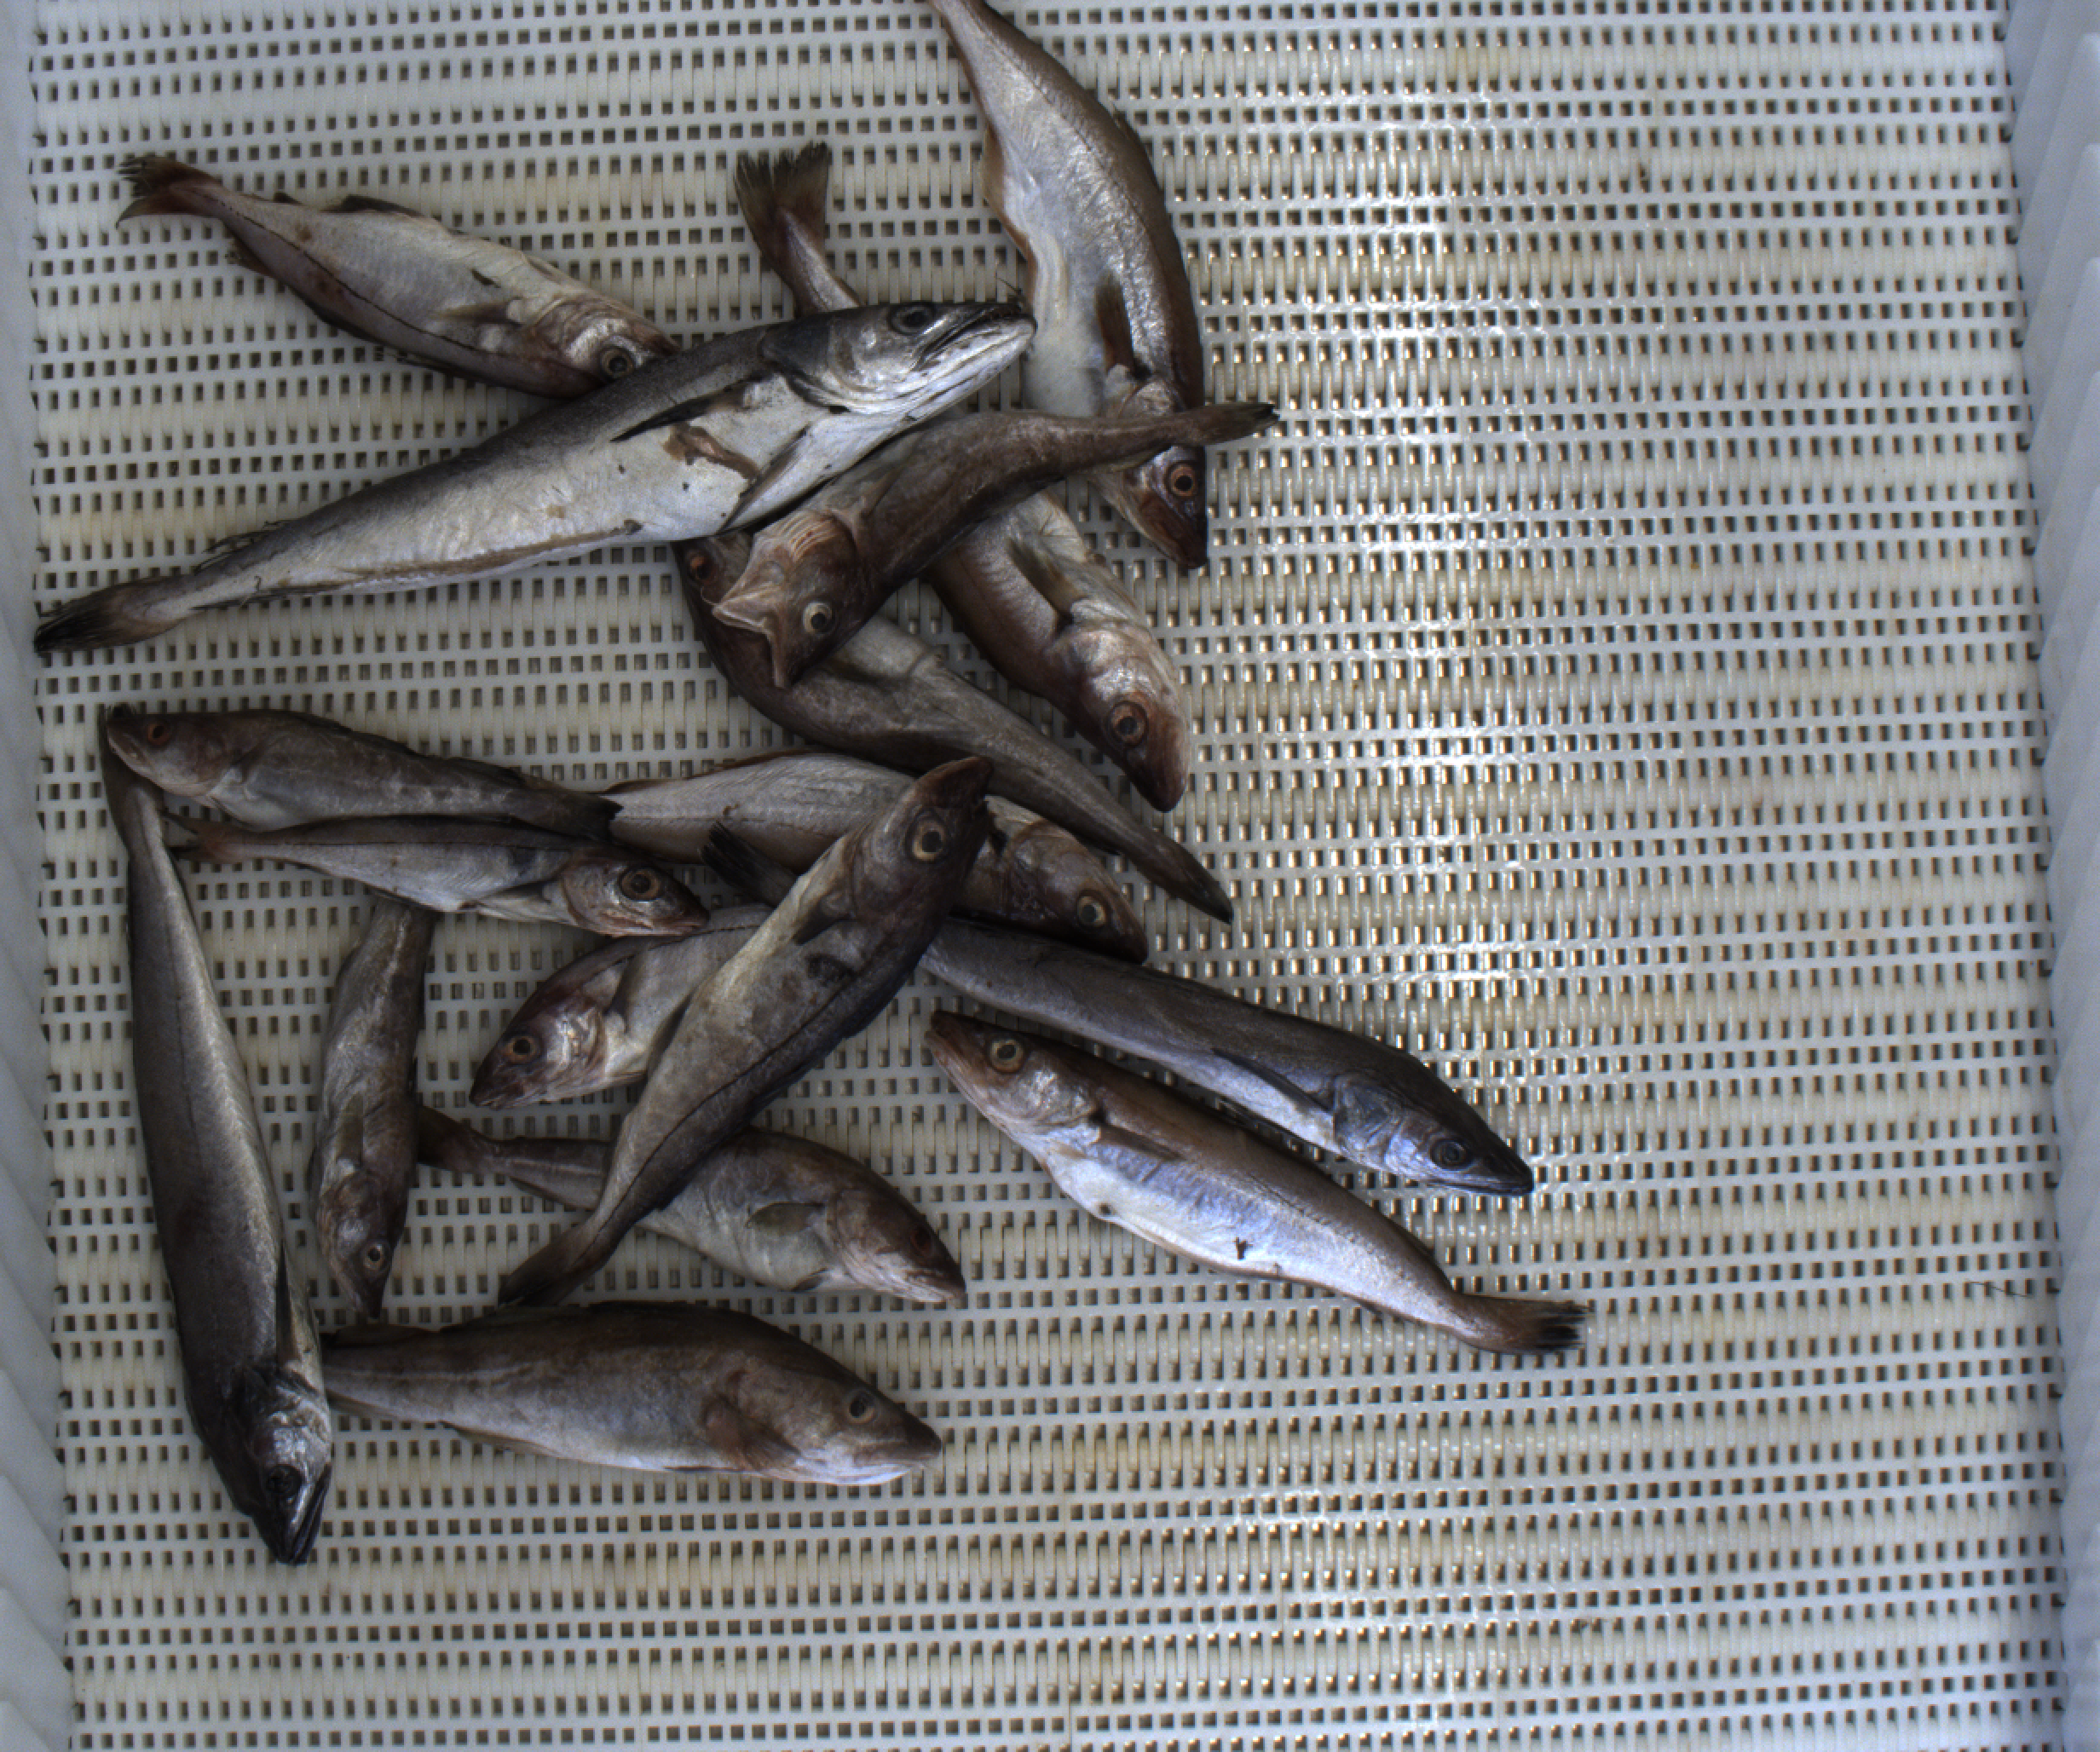
Total fish: 17
Cod: 6
Haddock: 4
Whiting: 4
Hake: 3
Horse mackerel: 0
Saithe: 0
Other: 0